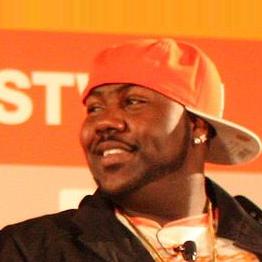
Age: 25